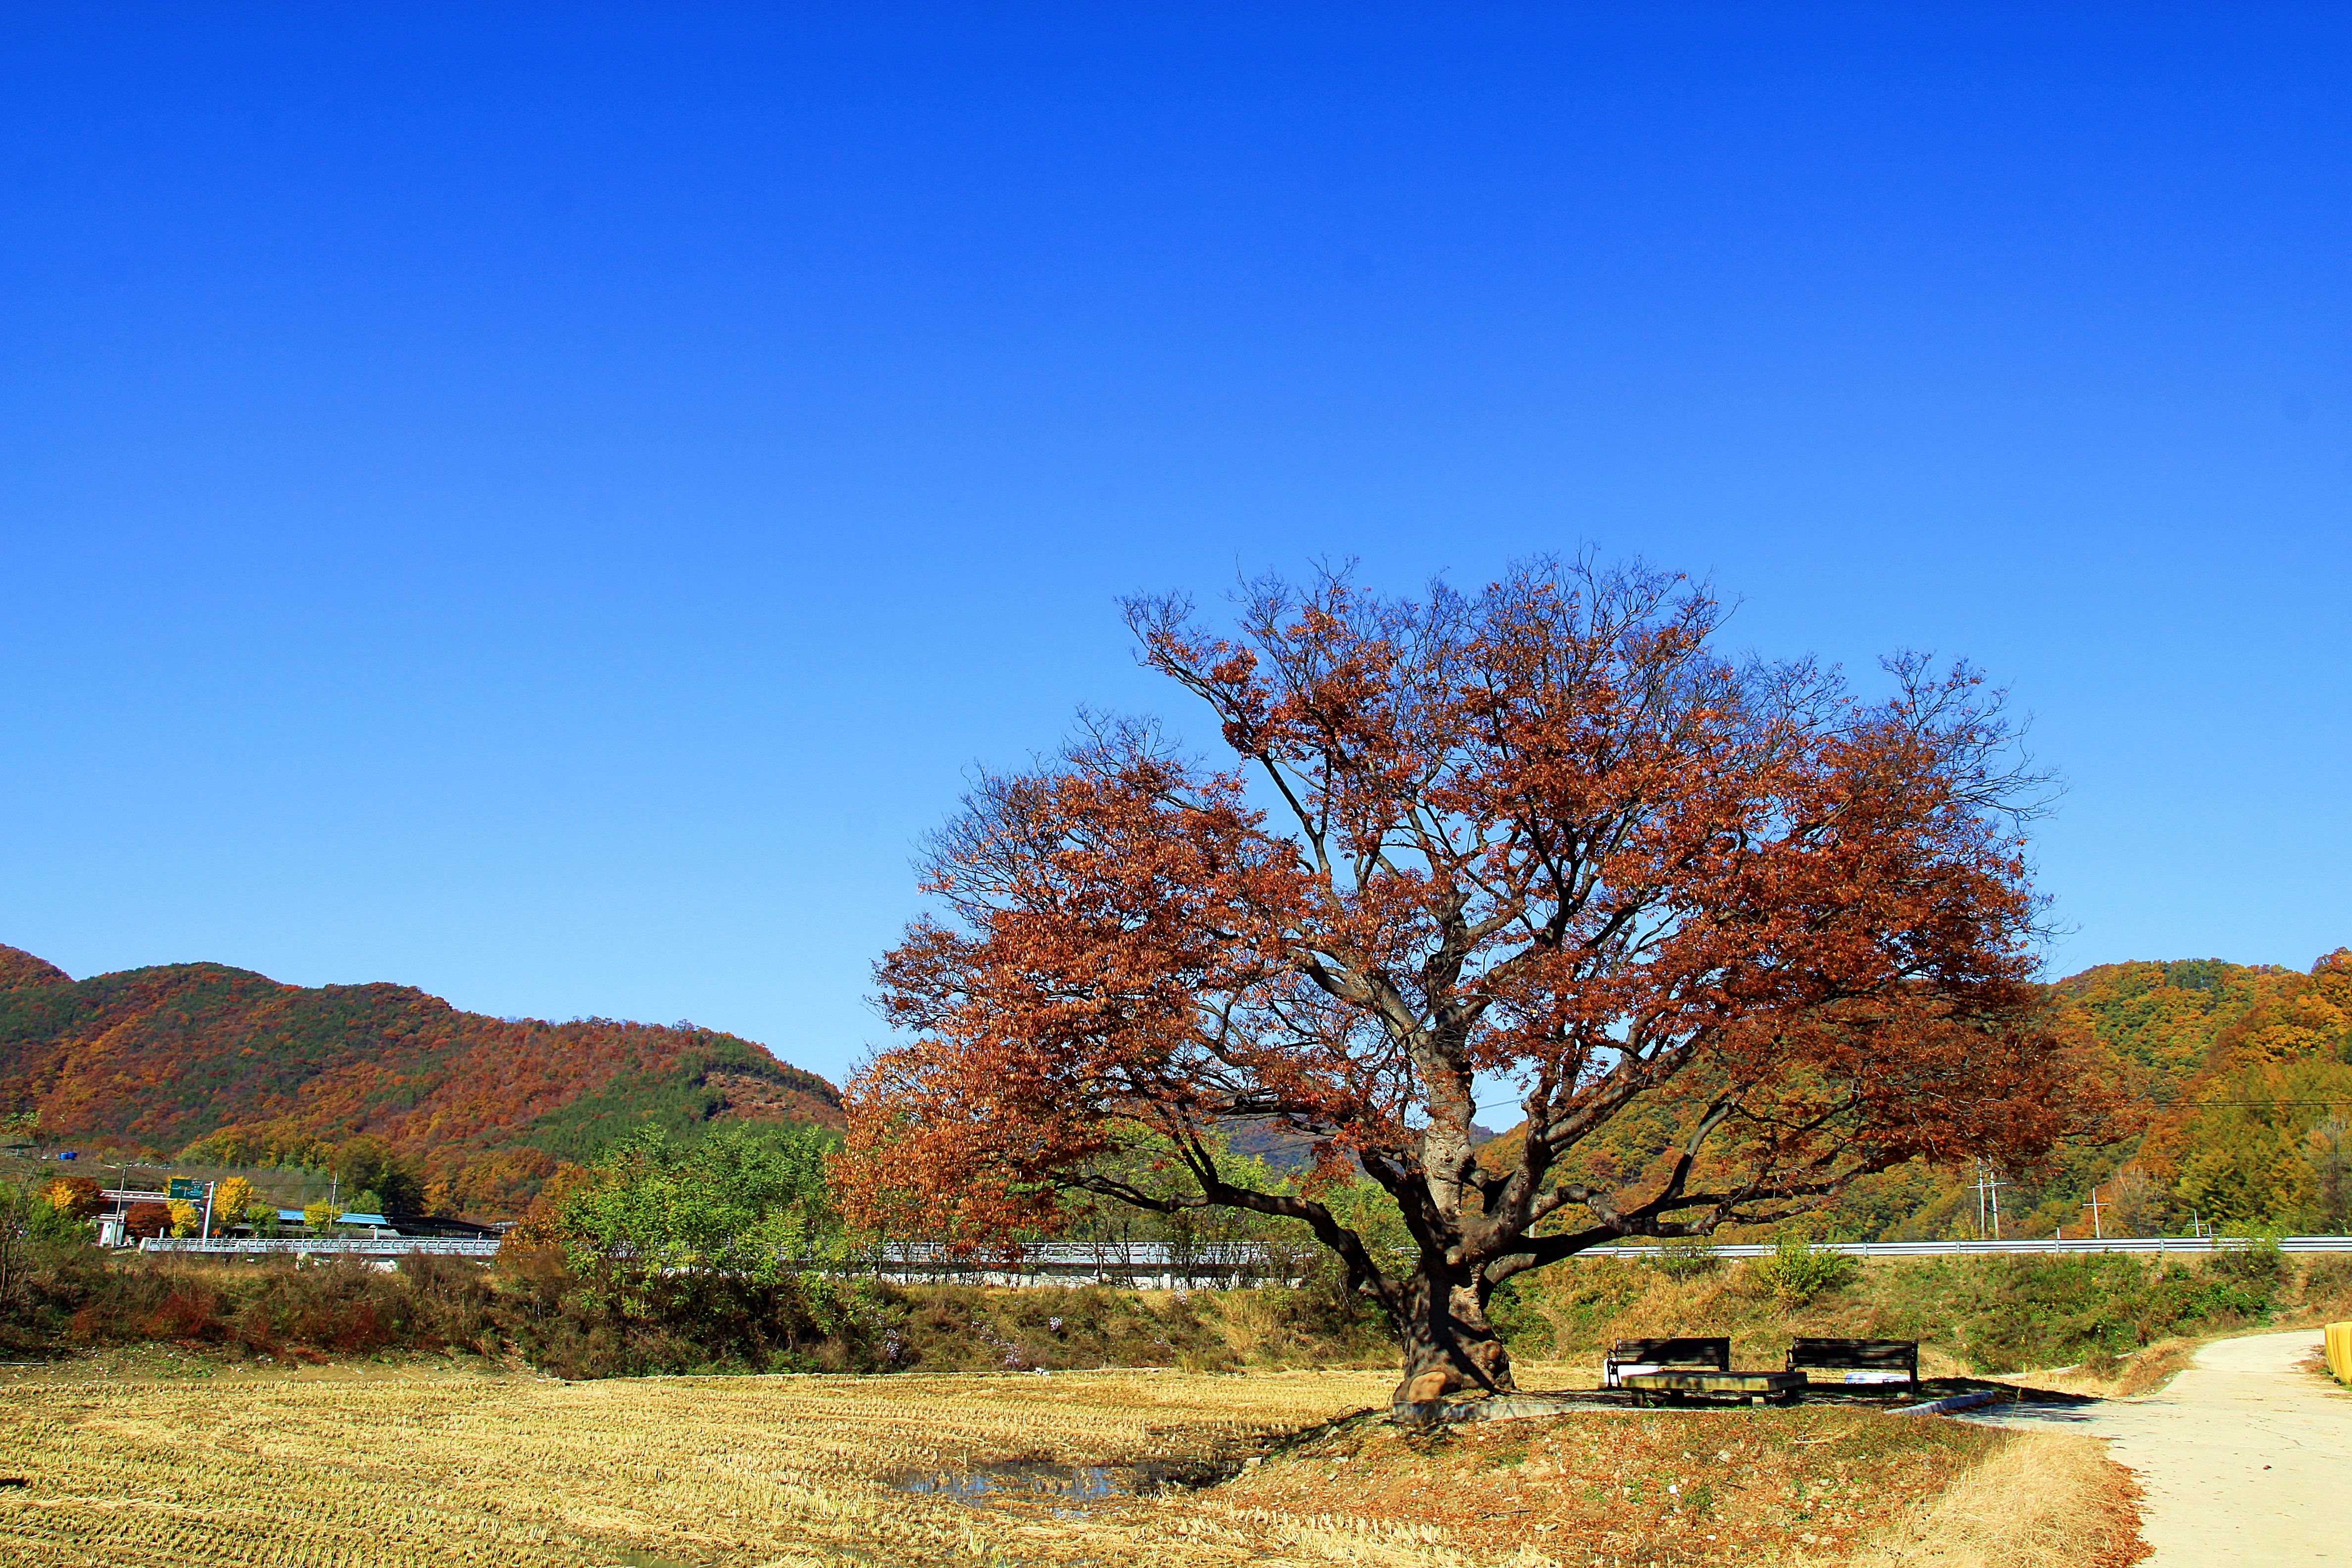
tree, one tree, natural, korea, natural landscape, sky, nature, leaf, woody plant, daytime, autumn, branch, plant, wilderness, grass, spring, landscape, mountain, rural area, cloud, hill, deciduous, road, sunlight, plain, plant stem, grassland, winter, pasture, national park, field, oak, tourism, farm, state park